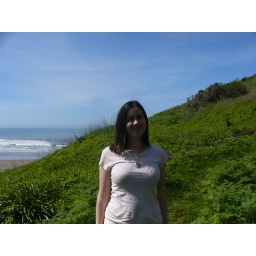
em in the green grass